English Bridge (Saint Petersburg)

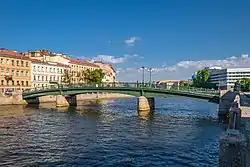

English Bridge is a pedestrian bridge across Fontanka River connecting Pokrovsky and Anonymous islands in Saint Petersburg, Russia.